Charles Harper (politician)

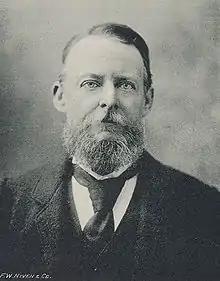

Charles Harper (15 July 1842 – 20 April 1912) was a pastoralist, newspaper proprietor and politician in colonial Western Australia.